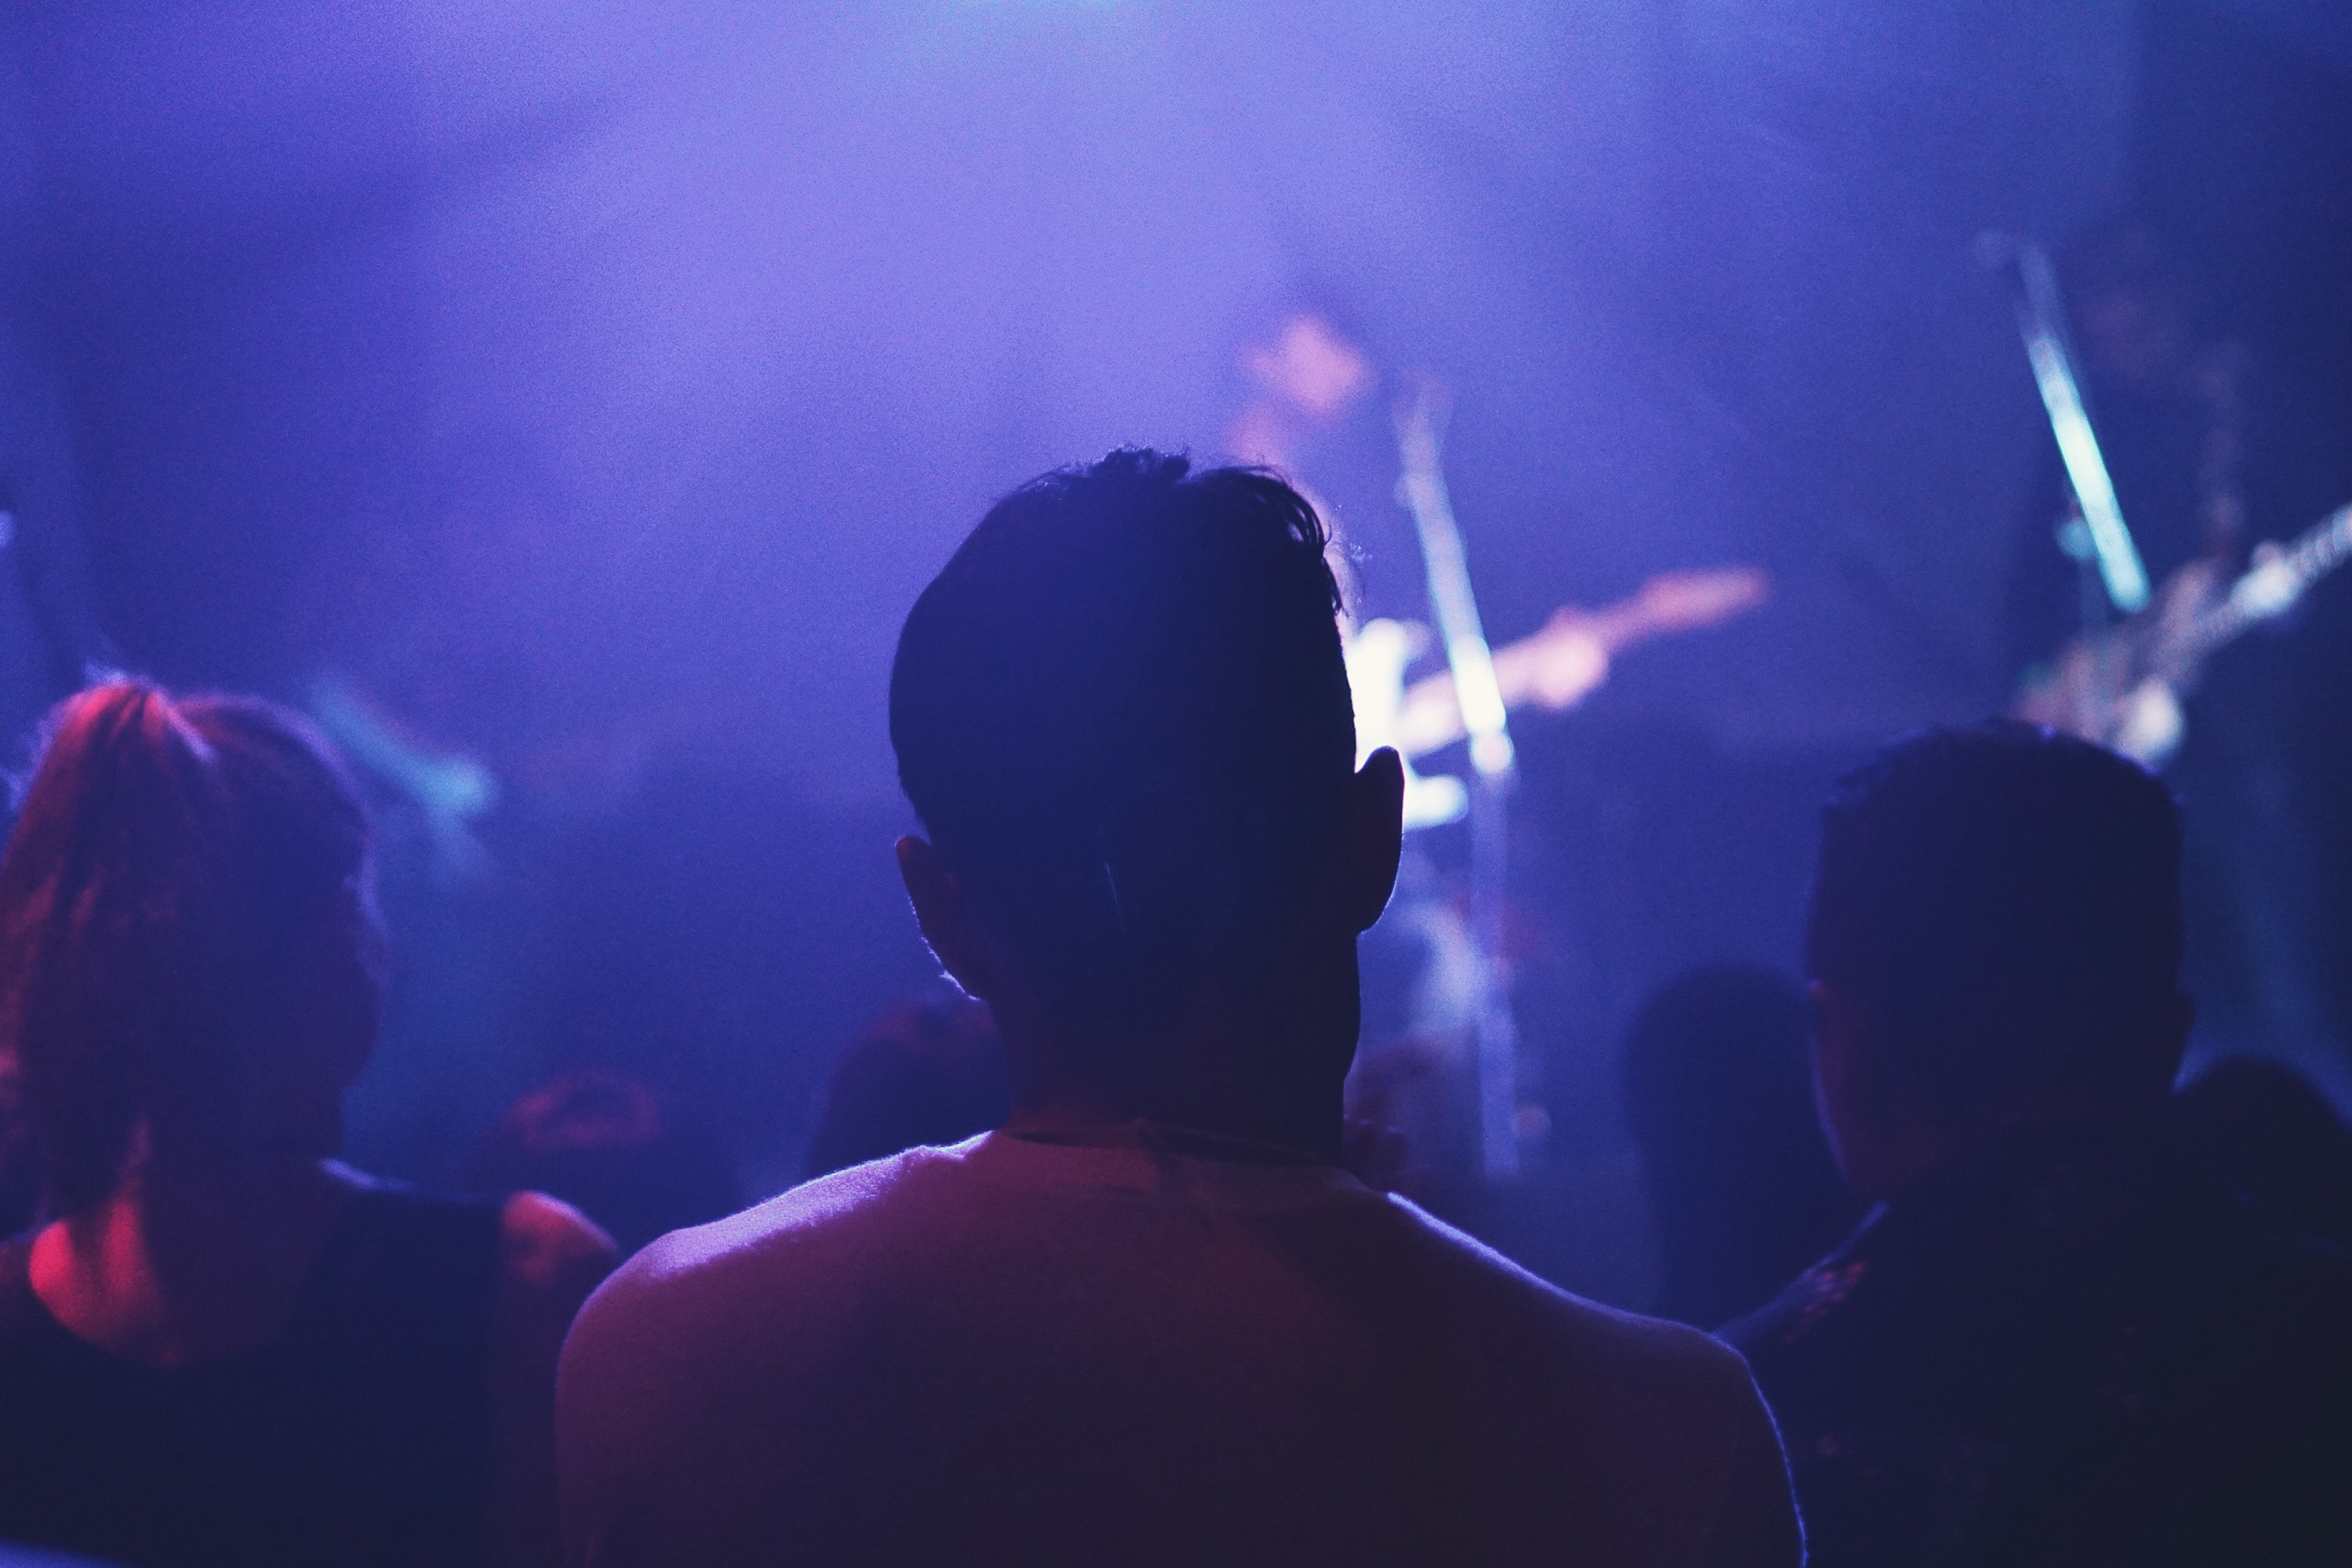
performance, entertainment, sky, concert, music, performing arts, stage, magenta, music venue, event, rock concert, public event, music artist, crowd, nightclub, musician, performance art, cloud, electric blue, musical ensemble, pop music, singing, party